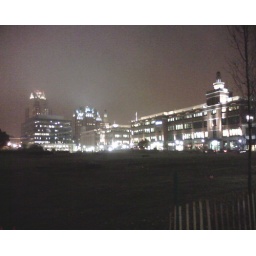
The red sky was because of all the mist in the air reflecting the streetlights.